Carantanians

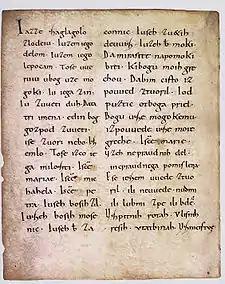
The Freising Manuscripts, dated from the 11th century, were most probably written in Carinthia and compiled in the local Alpine Slavic dialect.

Little is known of the language of the Carantanians, but it can be supposed that it was still very close to Proto-Slavic. Slovenian linguists have sometimes provisionally called it "Alpine Slavic" ("alpska slovanščina"). The Pre-Slavic toponyms, adopted and Slavicized by the Carantanians, as well as Bavarian records of Alpine Slavic names both help to shed light on the characteristics of the Alpine Slavic language. They were more connected to the West Slavic tribes than the South Slavic tribes according to their preserved characteristics from Proto-Slavic.